So You Want to Be President?

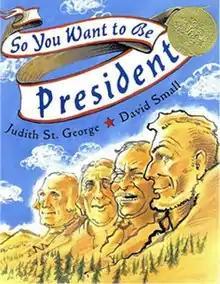
So You Want to Be President?

So You Want to Be President? is a children's picture book written by Judith St. George and illustrated by David Small. Published in 2000, the book features a comprehensive guide to the Presidents of the United States. The book includes information about the education, family, and prior occupations of Presidents, as well as facts about their Vice Presidents. David Small won the 2001 Caldecott Medal for his illustrations. In 2002, the animated adaptation, narrated by Stockard Channing, with music by Scotty Huff and Robert Reynolds, was released. In 2003 it won the Carnegie Medal for Excellence in Children's Video.